1995 Monaco Grand Prix

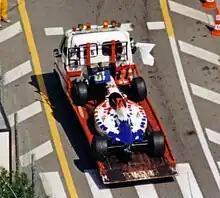
Taki Inoue's Footwork is transported back to the pit lane having been hit by the safety car after Saturday morning practice.

After taking Friday off – a feature of the event timetable unique to Monaco – the drivers returned to action on Saturday in bright and warm conditions. Hill set the pace with a time of 1:23.468, which was the fastest lap of the weekend thus far. He was almost 0.8 seconds ahead of Alesi, who in turn led Coulthard, Häkkinen, Berger and Panis. Schumacher was back in seventh place after damaging his car's suspension in a collision with Frentzen exiting Casino Square, restricting him to 11 laps only. Frentzen later crashed heavily after losing control under braking for Massenet, punching a hole in the Sauber's monocoque in the process. Blundell also crashed his McLaren at La Rascasse, but the damage was easier to repair.